Kawai Musical Instruments

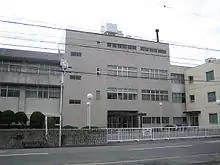
HQ of Kawai Musical Instruments in Hamamatsu

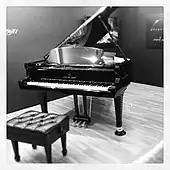
Shigeru Kawai Grand Piano

Koichi Kawai, the company founder, was born in Hamamatsu, Japan in 1886. His neighbor, Torakusu Yamaha, a watchmaker and reed organ builder, took him in as an apprentice. Kawai became a member of the research and development team that introduced pianos to Japan. Yamaha died in 1916, and in the 1920s the piano industry faltered in Japan. New management took over control of Yamaha's company, Nippon Gakki Co. (later renamed the Yamaha Corporation), and began to diversify its production line. This led Kawai to leave Nippon Gakki in 1927 and found the Kawai Musical Instrument Research Laboratory.